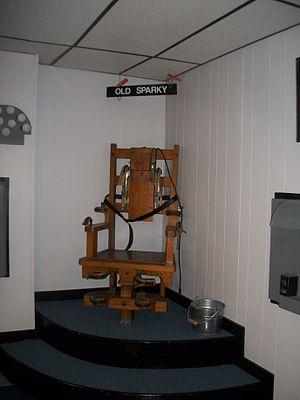
Le pénitencier d'État de Virginie-Occidentale est une prison isolée, au style néogothique, situé à Moundsville, en Virginie-Occidentale. Il a fonctionné de 1876 à 1995. Depuis, le site est une attraction touristique et un centre de formation.